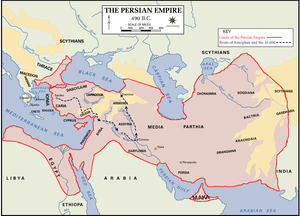
Dans le domaine militaire, l'opération de retraite consiste à rappeler des forces armées tout en maintenant le contact avec l'ennemi. Une opération de retraite peut être entreprise afin de : sortir d'une zone de conflit ou d'occupation non pertinente ; se regrouper ; occuper une position plus facilement défendable ; ou encore attirer l'ennemi dans une embuscade.
Les Dix-Mille est le nom que l'on a donné aux 12 800 soldats grecs mercenaires originaires de Sparte, Thèbes, etc. enrôlés par Cyrus le Jeune pour renverser du trône de Perse son frère aîné, le souverain achéménide Artaxerxès II Mnèmon.